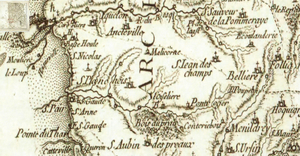
carte 1689 Oiselière et bois de prael
Le prieuré de l'Oiselière est un prieuré situé à Saint-Planchers, près de Granville, en France. Niché dans un vallon en bordure du cours d'eau qui porte son nom, entouré de ses murs fortifiés et de ses douves, il a une histoire qui remonte au XIᵉ siècle. Dépendant des abbés du Mont-Saint-Michel, il est le lieu où ils organisaient l'exploitation du domaine et des bois et la collecte des taxes. Ils y rendaient aussi la justice seigneuriale locale.